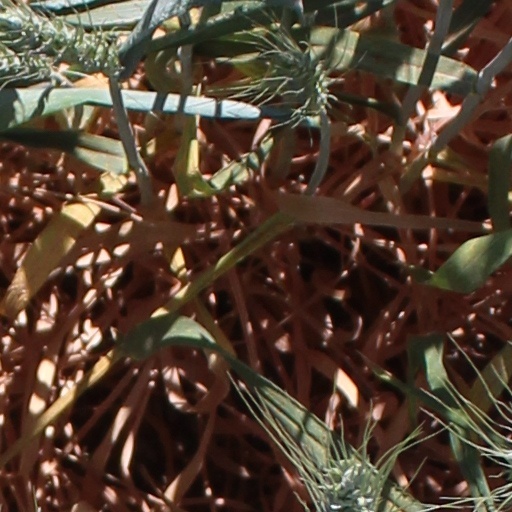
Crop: wheat